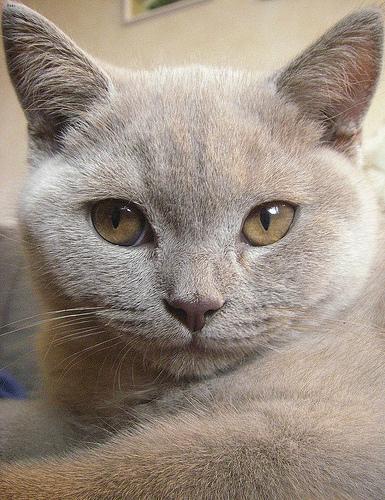
Breed: British Shorthair